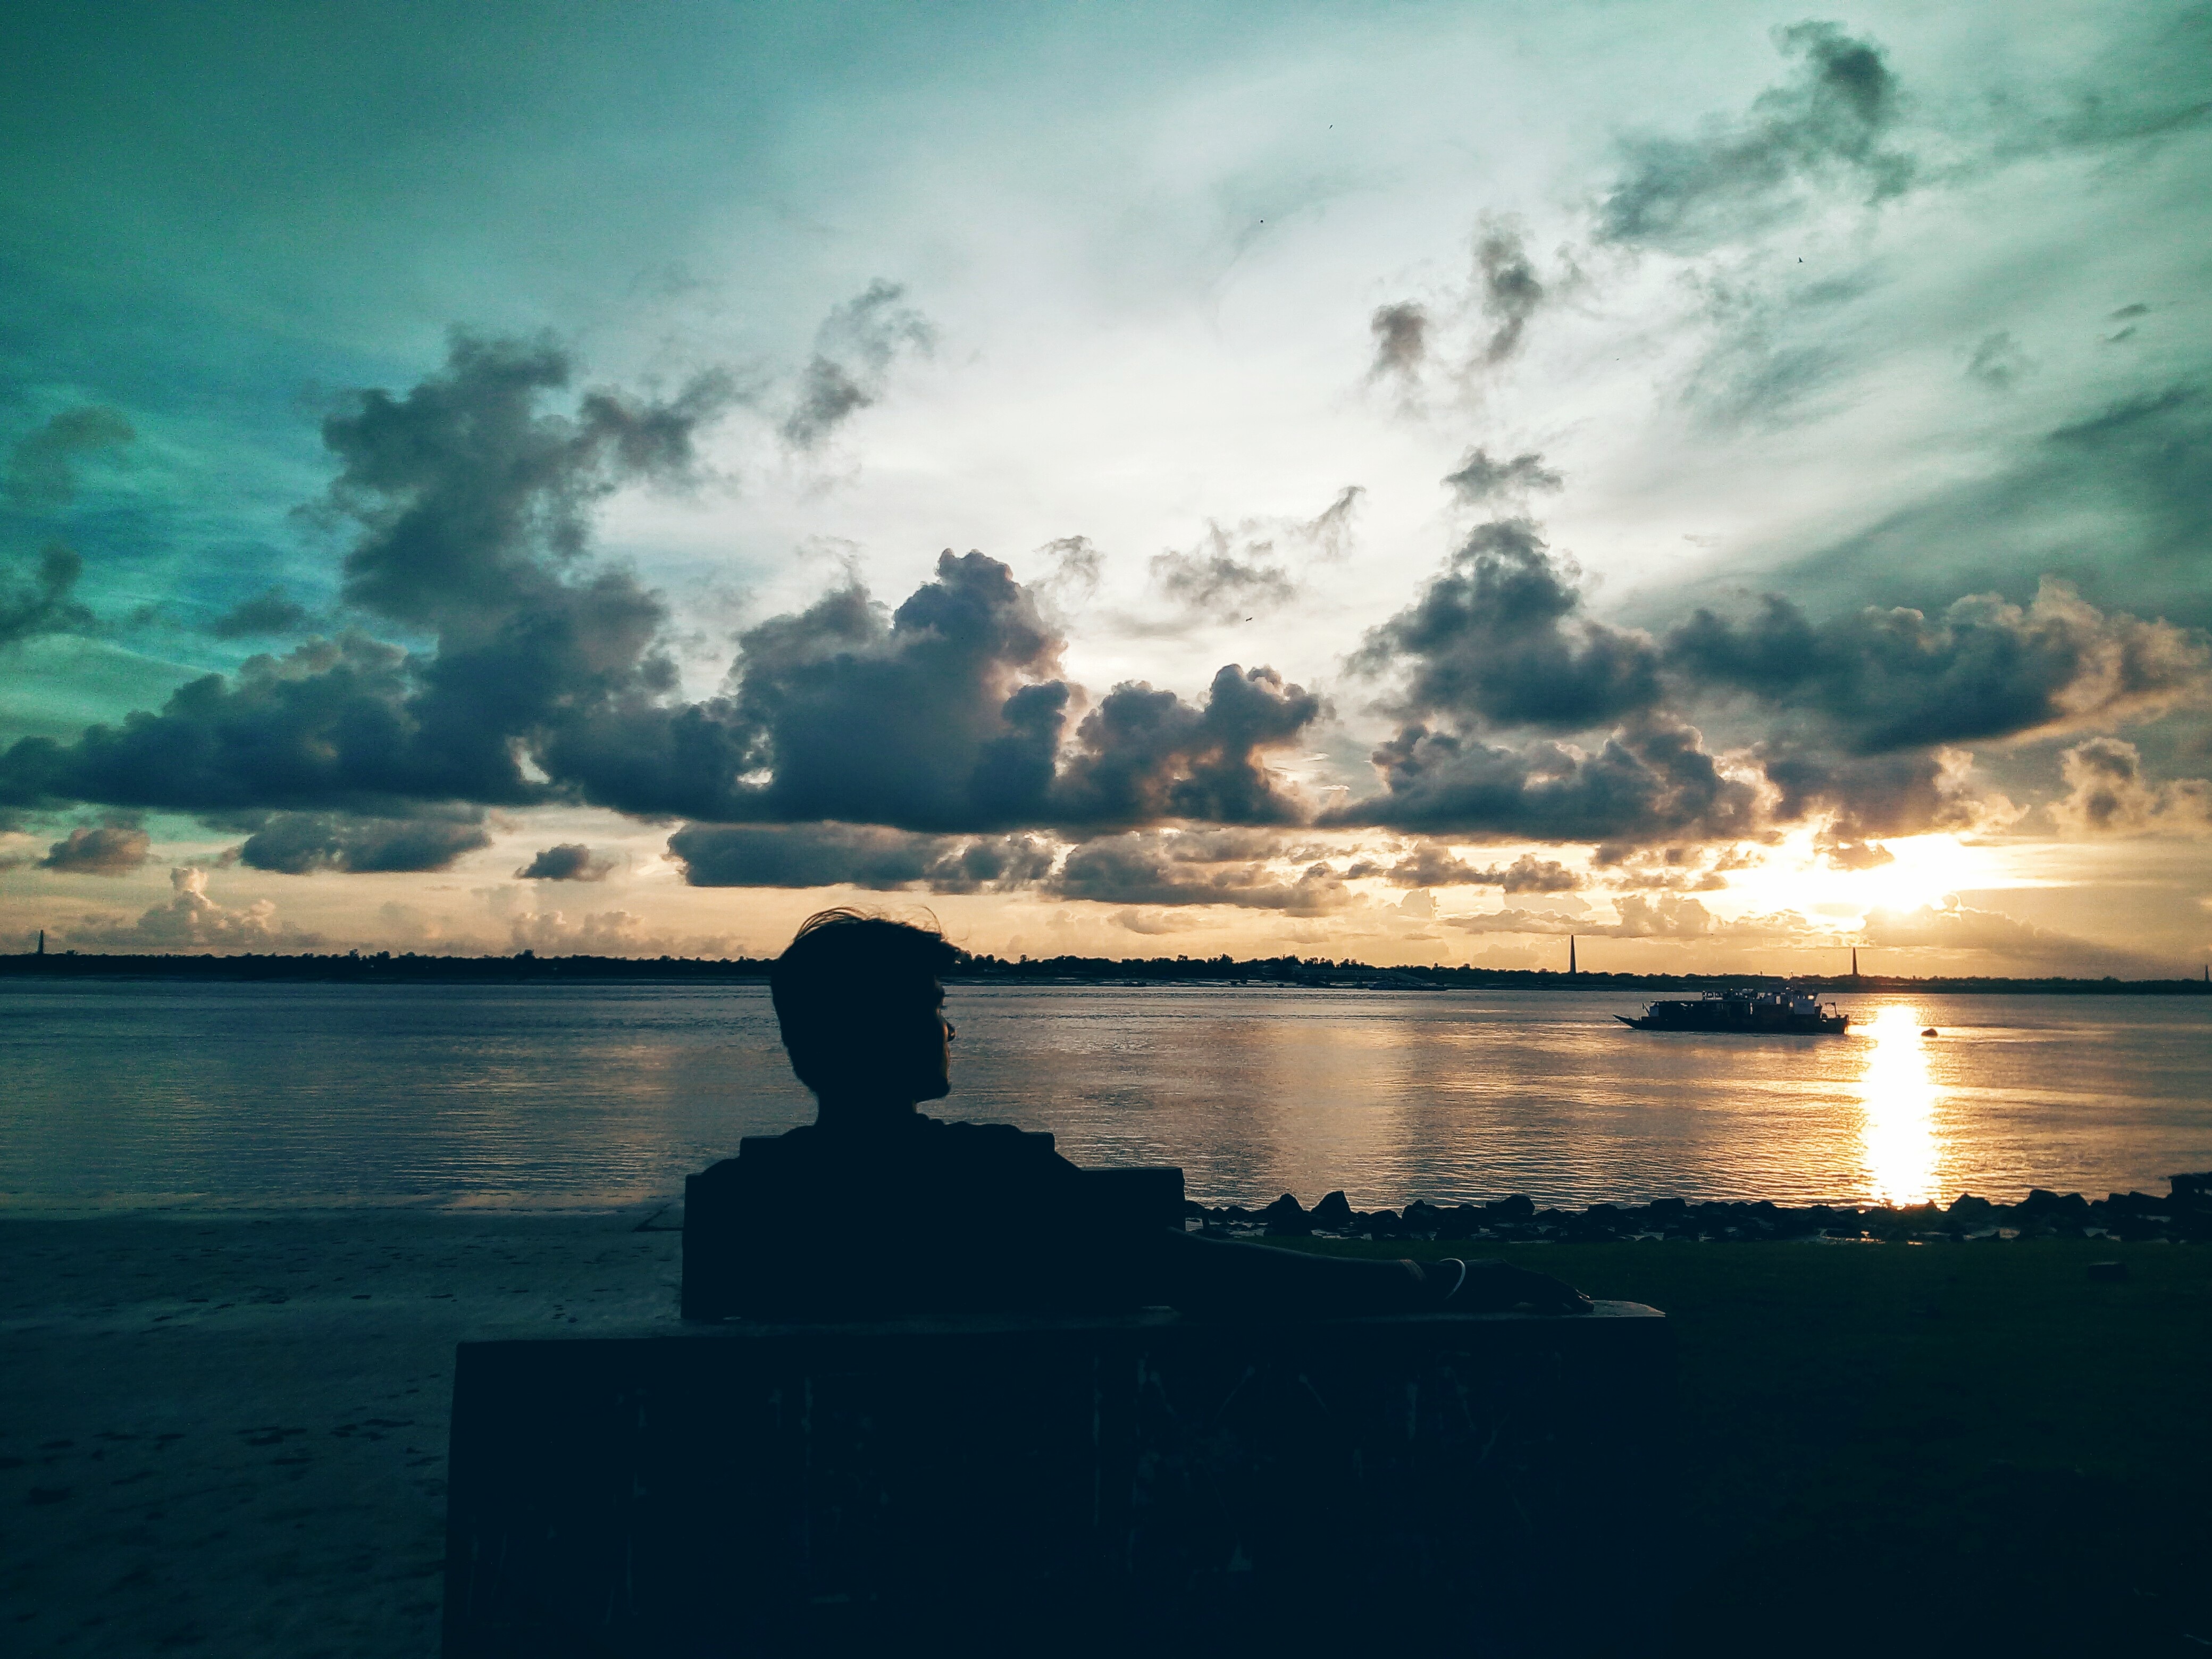
beach, sea, coast, ocean, horizon, light, cloud, sky, sun, sunrise, sunset, sunlight, morning, shore, wave, lake, dawn, atmosphere, dusk, evening, reflection, bay, body of water, meteorological phenomenon, atmospheric phenomenon